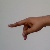
The image shows a hand gesture representing the letter 'P' in Indian Sign Language.